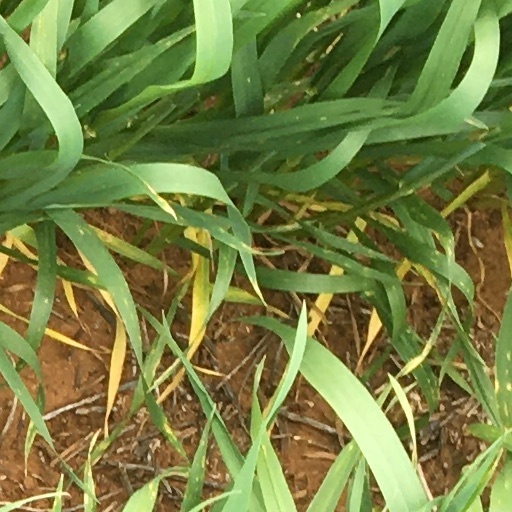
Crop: wheat